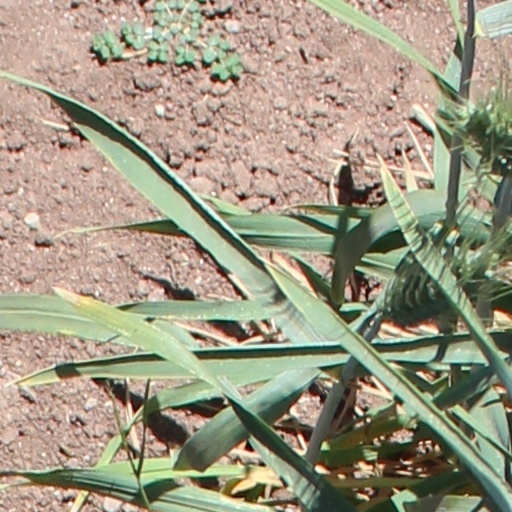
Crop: wheat